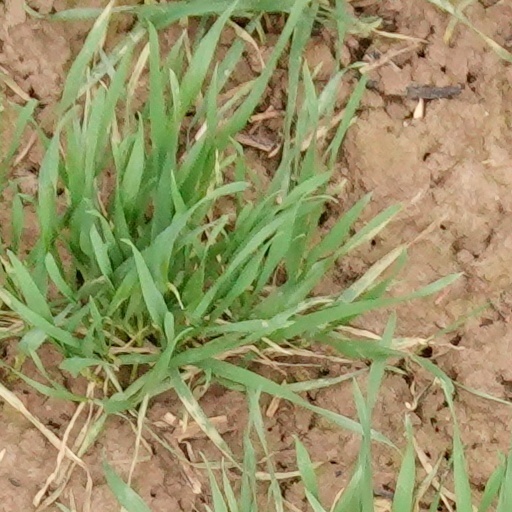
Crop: wheat